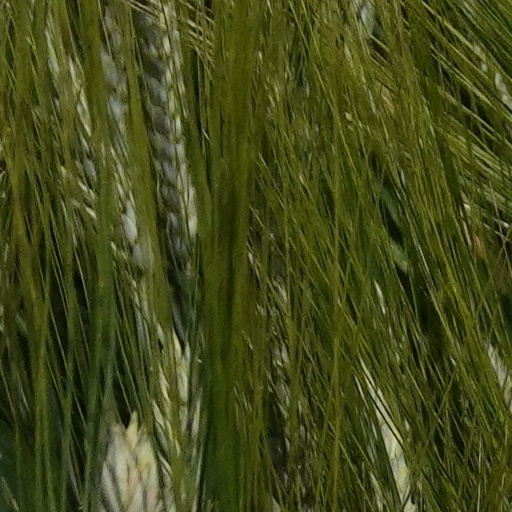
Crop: wheat